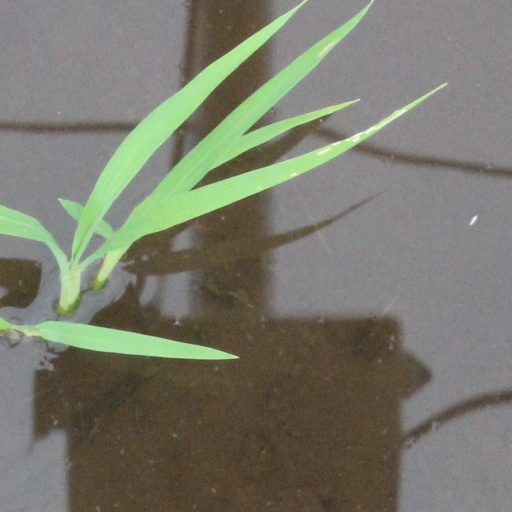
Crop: rice